Spit (album)

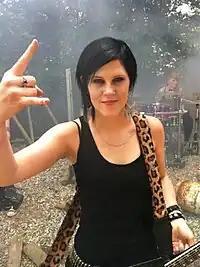
Morgan Lander's lyrics on "Spit" drew from her personal experiences in Kittie's hometown of London, Ontario.

"Spit" has primarily been described as a nu metal album. "Rolling Stone" described the album as blending thrash metal, grunge, death metal, and alternative rock; other journalists described it as grindcore, hard rock, hardcore punk, and techno. "Spit" songs feature drop C-tuned guitars, heavy basslines, stop-start structures, tempo shifts, melodic sensibilities, and manic percussion driven by double kick drums and cymbals. Morgan alternates between guttural, growled, screamed, sung, and spoken vocals; she attributed her use of the latter to her lack of singing ability at the time.